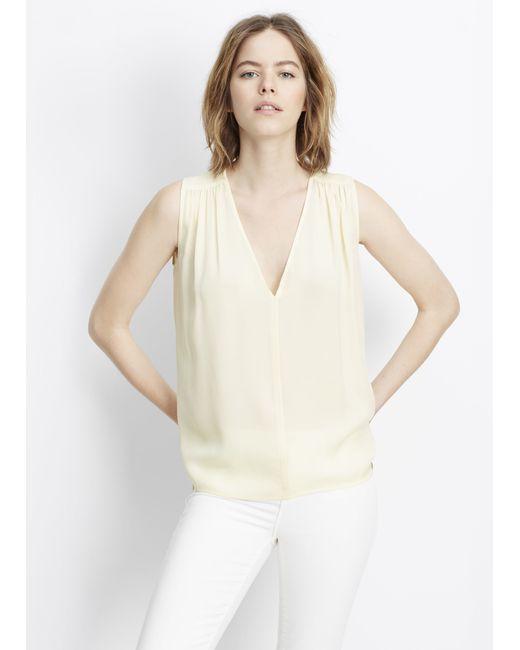
Hellgelbes ärmelloses Top mit V-Ausschnitt